There Is a Hell Believe Me I've Seen It. There Is a Heaven Let's Keep It a Secret.

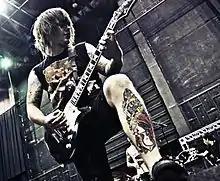
Lead guitarist Lee Malia performing in 2010.

In December 2010, Bring Me the Horizon were the main support band for Bullet for My Valentine, alongside Atreyu, in a five-date arena tour of the United Kingdom. To cope with high demand, the tour's promoters Live Nation released extra standing tickets for all dates. Rumours about why Bring Me the Horizon's sets were cut short circulated; this was because the shows became more violent and uncontrollable. When asked about the shows, Matt Nicholls said the band was told they were not allowed to climb on the stage equipment or set pieces, nor to interact with the crowd. The band opposed these rules by initiating walls of death.